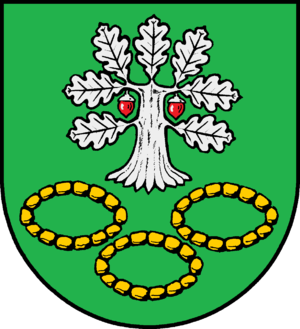
Högsdorf
Coat of arms of Högsdorf
Högsdorf er en by og kommune i det nordlige Tyskland, beliggende i Amt Lütjenburg i den nordøstlige del af Kreis Plön. Kreis Plön ligger i den østlige/centrale del af delstaten Slesvig-Holsten.